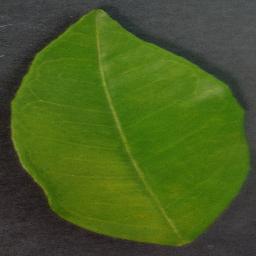
Label: Orange___Haunglongbing_(Citrus_greening)